Caracas F.C.

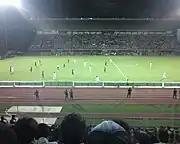
Caracas FC game, 2008–09 season; in the Estadio Olimpico de la UCV

"Caracas Fútbol Club" has played their home matches at Cocodrilos Sports Park since the season 2006–07. "Cocodrilos Sports Park" has a maximum capacity of 3,500 people, with future expansions planned to 6,000 people, and then to 15,000. The field has an artificial grass surface.